Louis Edmund Blaze

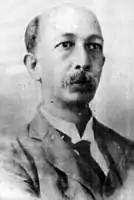

Louis Edmund Blaze, JP, OBE, BA (Calcutta), (29 September 1861 – 4 August 1951) was a Sri Lankan educationist and the founder and the first principal of Kingswood College, Kandy (1891–1923).